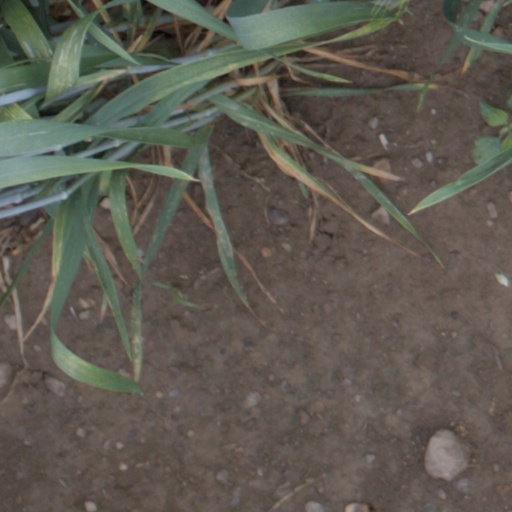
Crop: wheat